SyQuest Technology

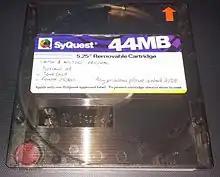
SyQuest 44 MB – 5.25" removable hard disk. Dimensions are 131.38mm × 131.38mm x12.85mm high.

The company was founded on January 27, 1982 by Syed Iftikar who had been a founder of Seagate, along with Ben Alaimo, Bill Krajewski, Anil Nigam and George Toldi.